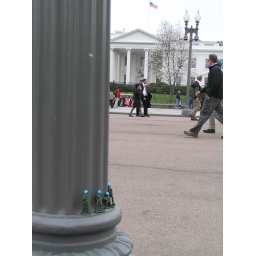
from white house by admin